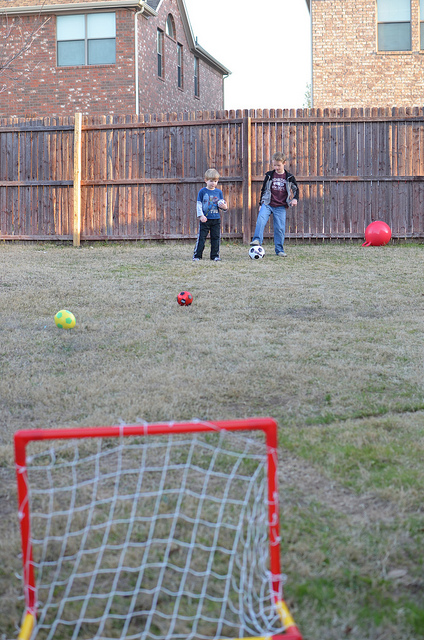
hai đứa trẻ đang cùng nhau luyệ tập bóng đá ngoài sân cỏ